Sacramento City College

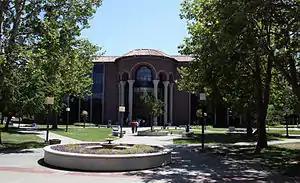
Sacramento City College Library and plaza

In 1922, the citizens of Sacramento organized a junior college district, effectively granting Sacramento Junior College its administrative independence from Sacramento High School. This plan of organization remained in force until 1936, when the college became a part of the Sacramento City Unified School District.